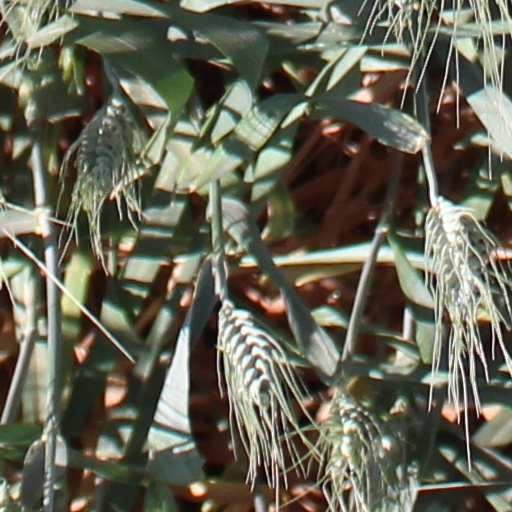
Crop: wheat